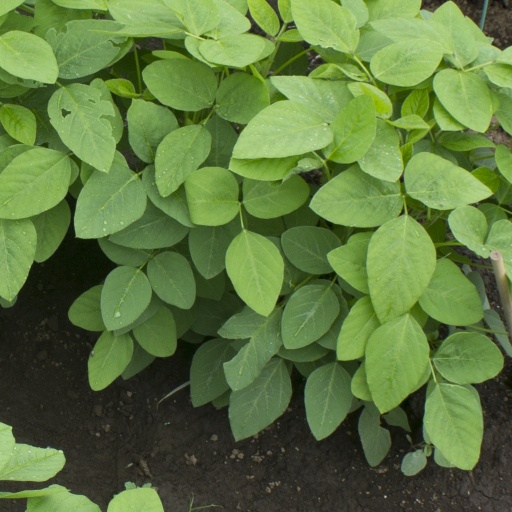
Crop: soybean